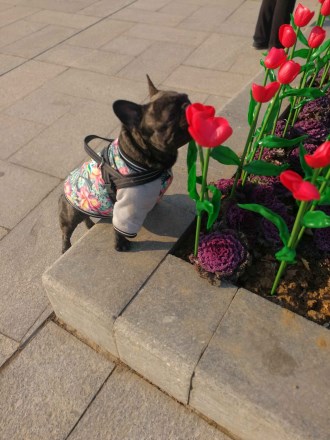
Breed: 1121-n000002-French_bulldog